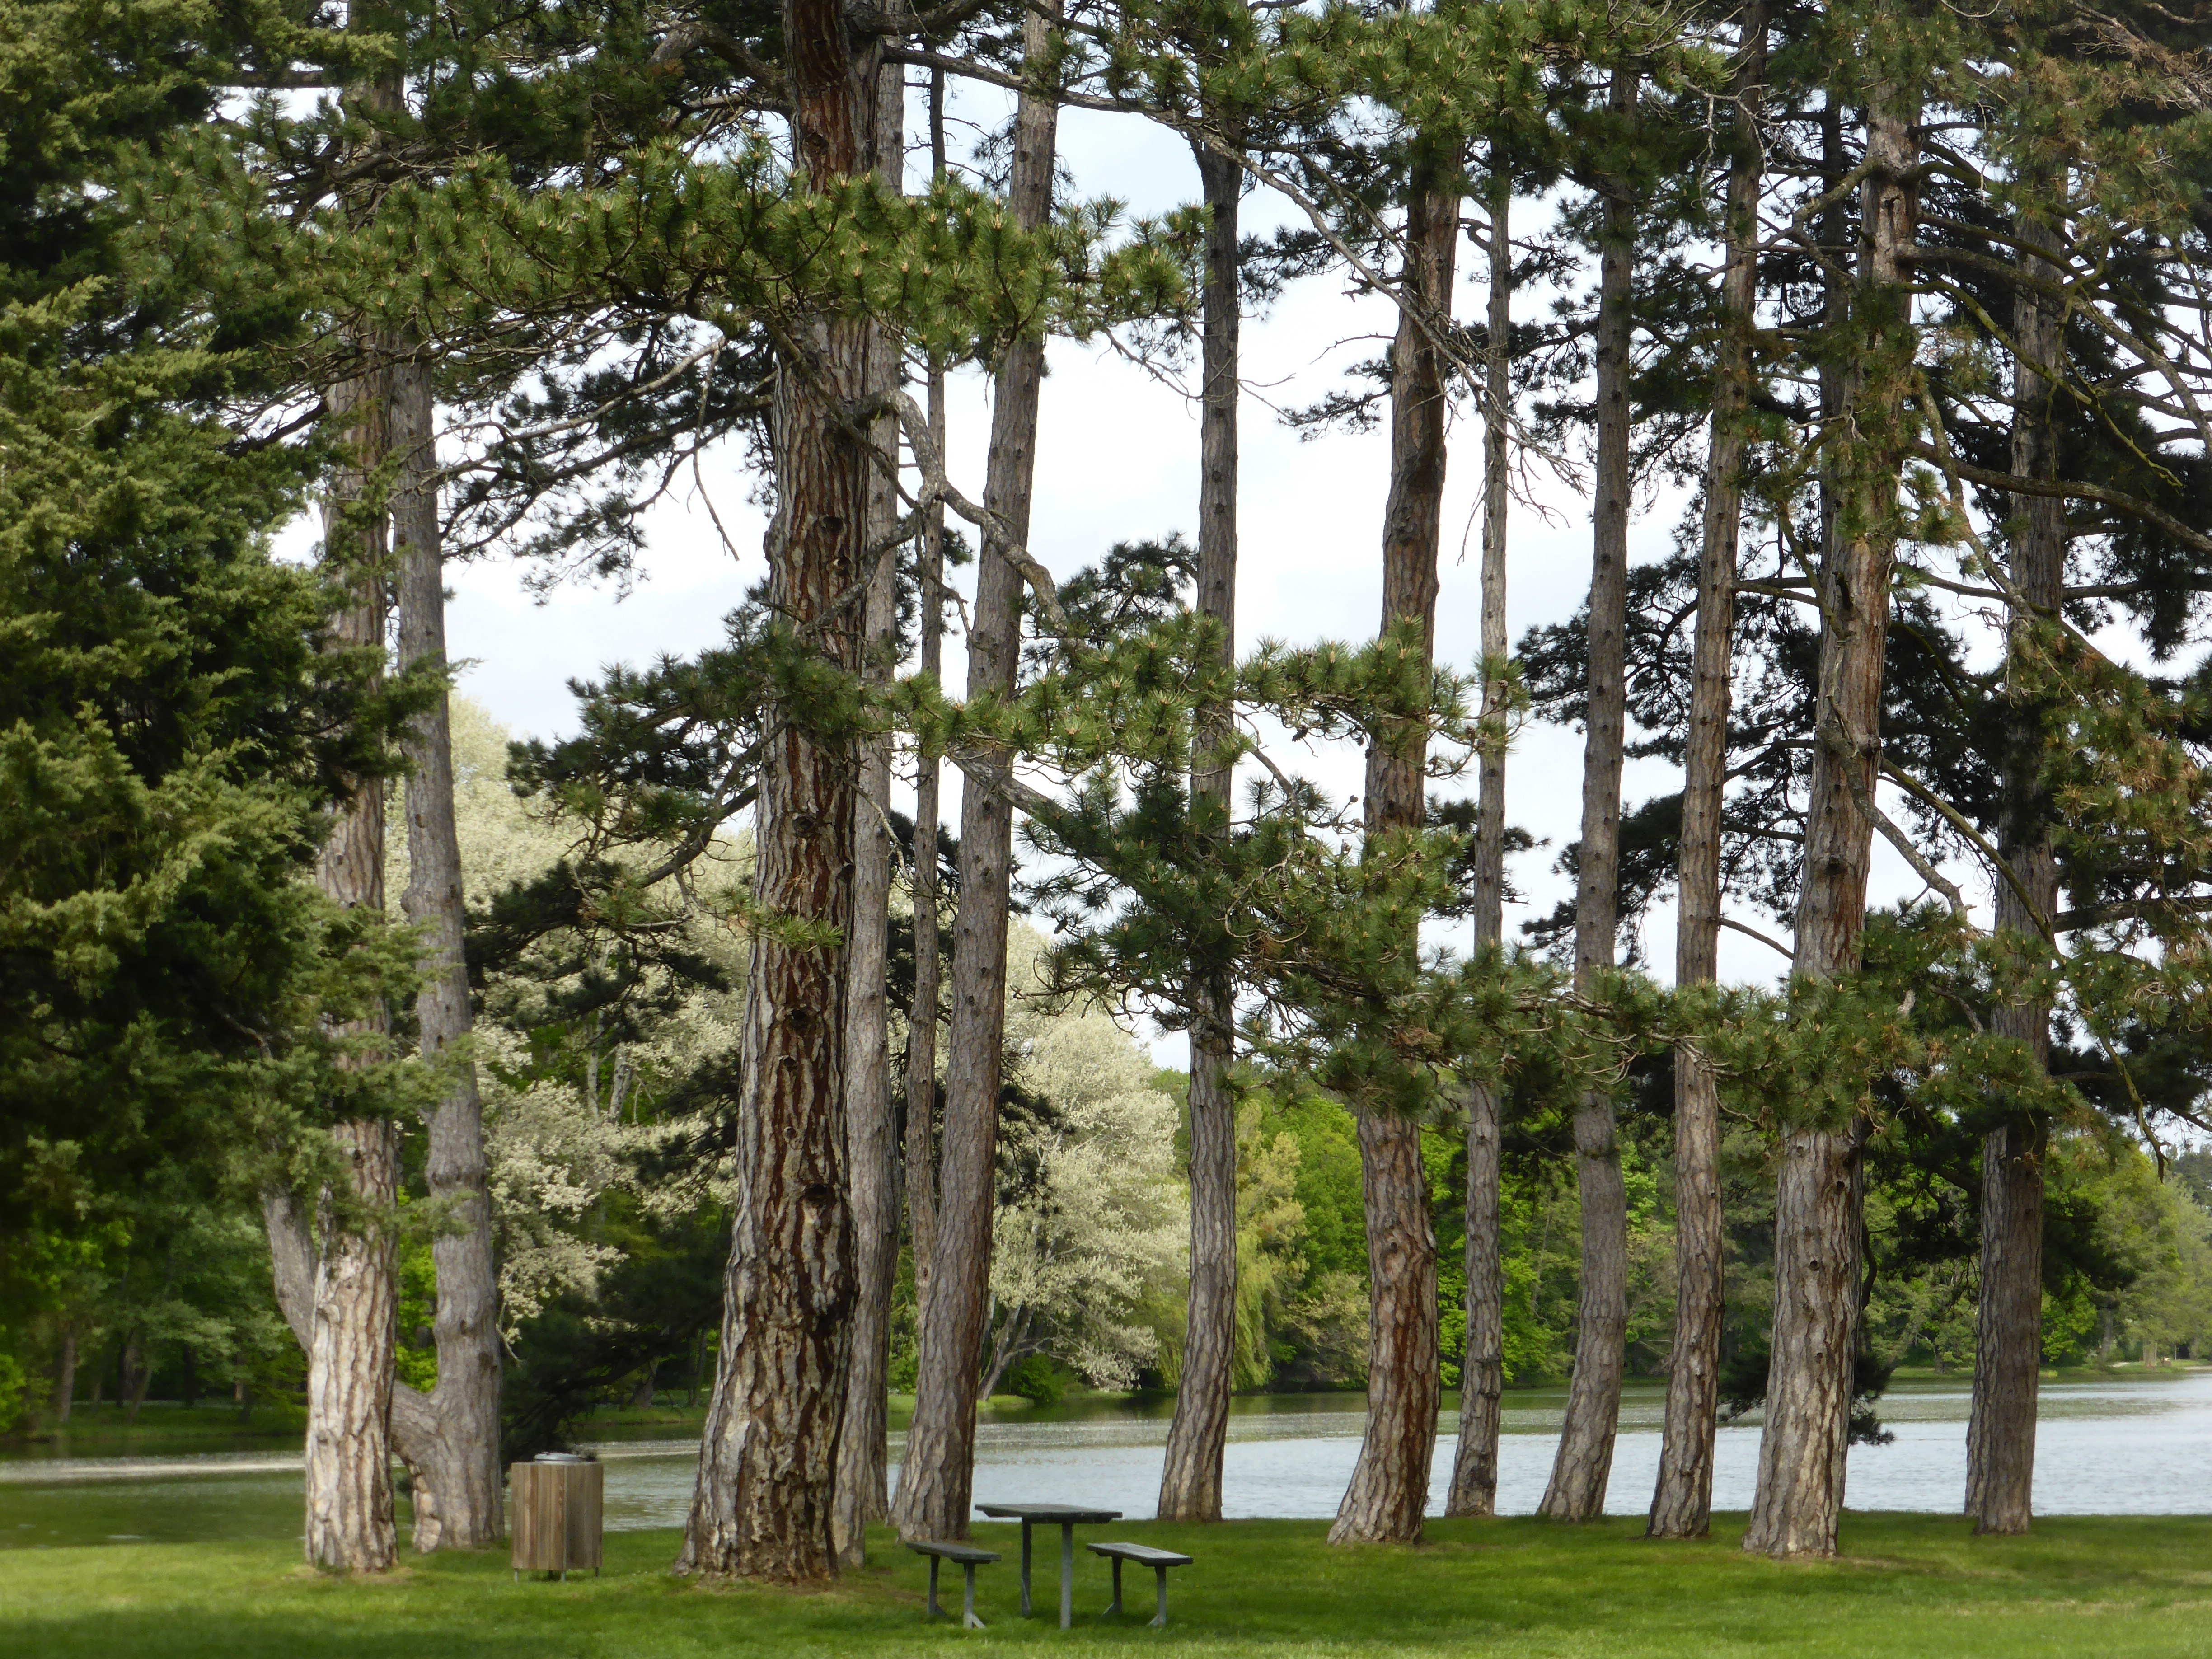
landscape, tree, nature, forest, grass, mountain, architecture, plant, sky, meadow, hill, building, old, summer, pond, green, autumn, park, castle, botany, blue, ruin, agriculture, garden, tourism, close, conifer, trees, places of interest, swan, sunny, fortress, arena, vision, outlook, germany, scotland, romanesque, estate, woodland, viewpoint, late summer, czech republic, middle ages, ecosystem, destination, dublin, castle park, schlossgarten, rhine valley, wooded, thuringia germany, saxony anhalt, insurance, thuringian forest, biome, migratory goal, castle wartburg, castle ruins, rennsteig, the three same, burg hohenurach, hohenurach, high urach, summit castle, urach, forest bad, hluboka, woody plant, land plant, arecales